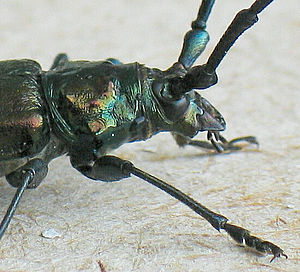
Moskusbuk / Udseende
Hovedet af en moskusbuk (Aromia moschata).
Moskusbuk (Aromia moschata)
Moskusbuk er en eurasisk art af træbukke-familien. Den har fået sit navn fra den lugt af moskus, som den kan udsondre fra kirtler på brystet. Billen lever på piletræer og er vidt udbredt i det palæarktiske område.